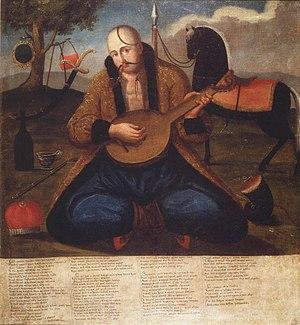
Peintre inconnu. Banduryste Kozak (Cosaque Mamay). Début du XIXe siècle. Toile, huile. 113x104. Actuellement détenu à: Musée national d'art d'Ukraine 日本語: 未知の画家。 コザックバンドゥリスト（コサックママイ）。 19世紀初頭。 キャンバス、オイル。 113x104。 現在開催中：ウクライナ国立美術館 Svenska: Okänd målare. Kozak-banduryst (Cossack Mamay). Tidigt XIX-tal. Kanfas, olja. 113x104. För närvarande hålls på: National Art Museum of Ukraine